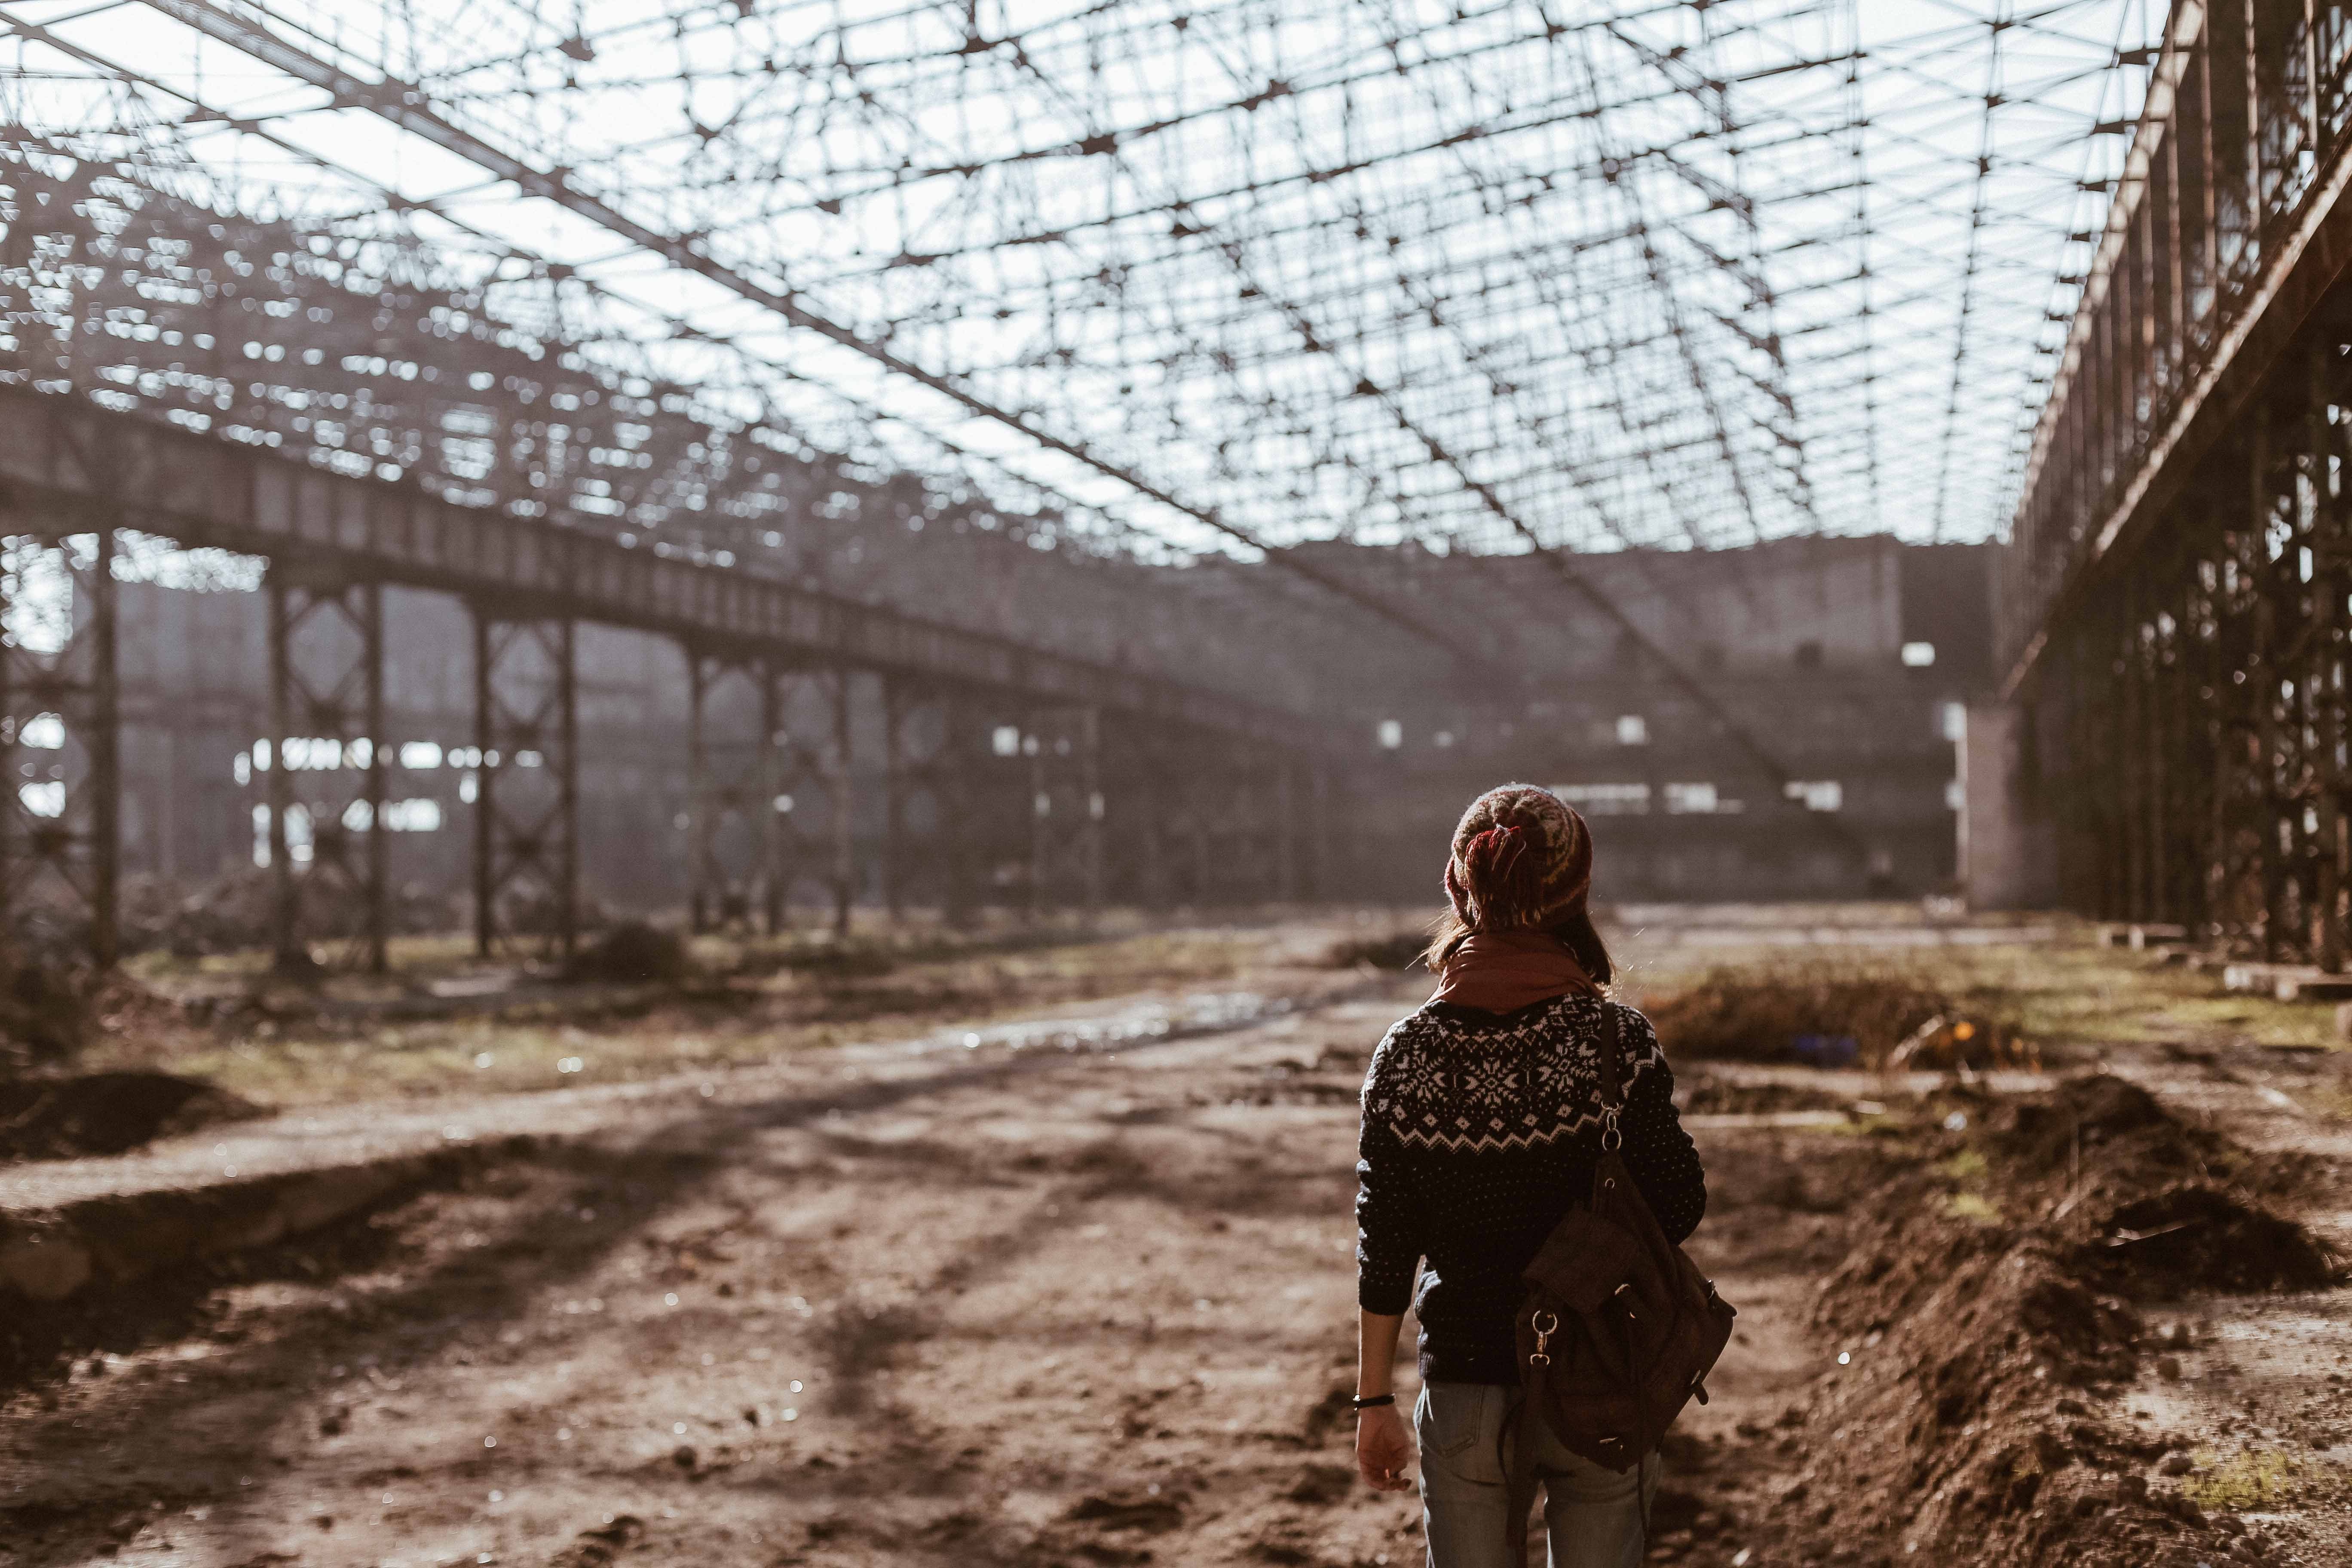
transport, soil, greenhouse, outdoor structure